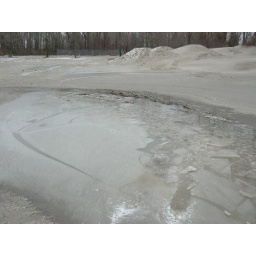
Don't try driving through what looks like frozen sand by a beach